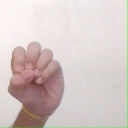
अक्षर: उ